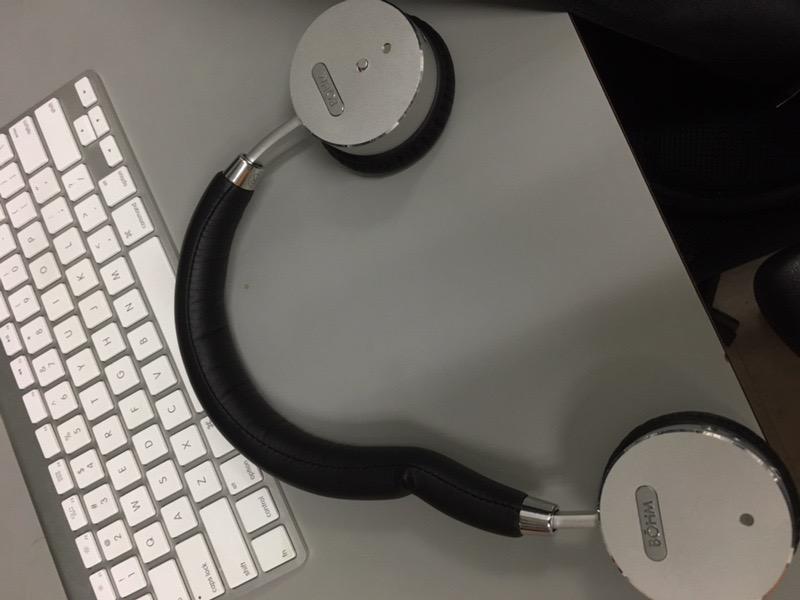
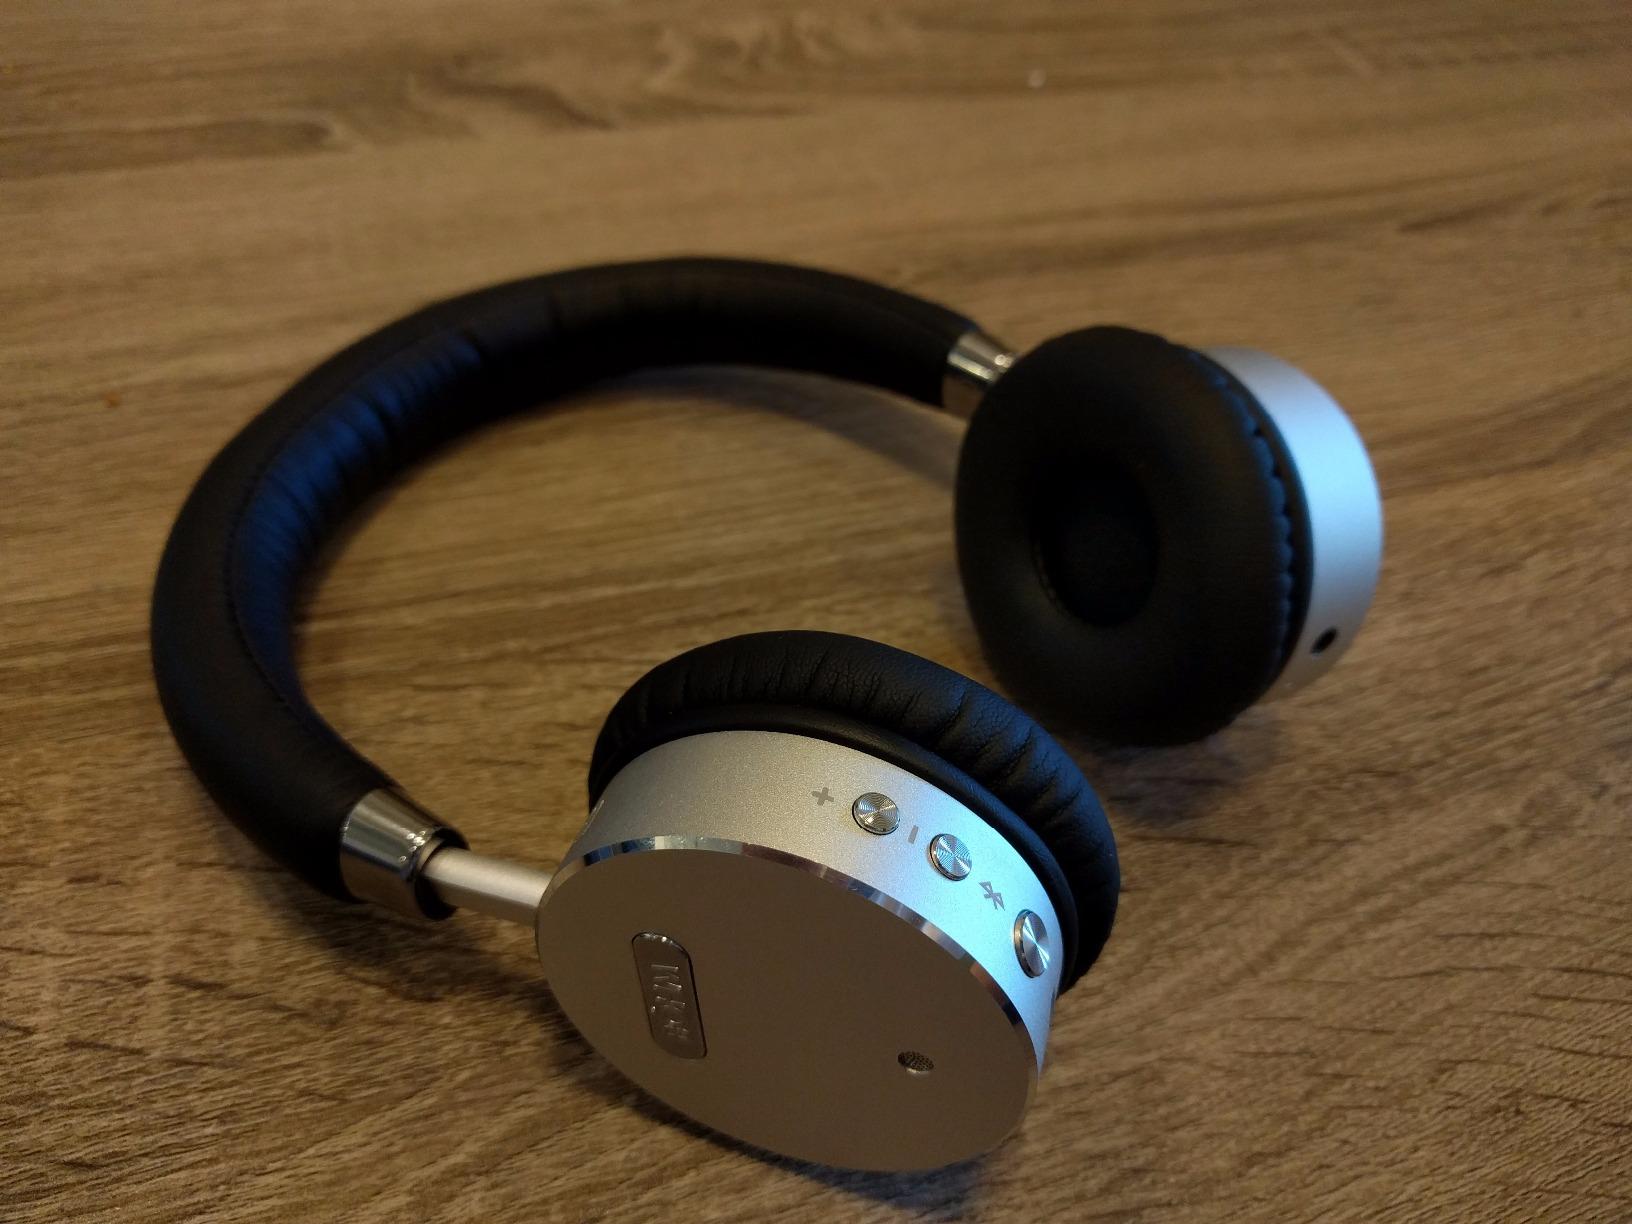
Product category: headphones
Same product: yes